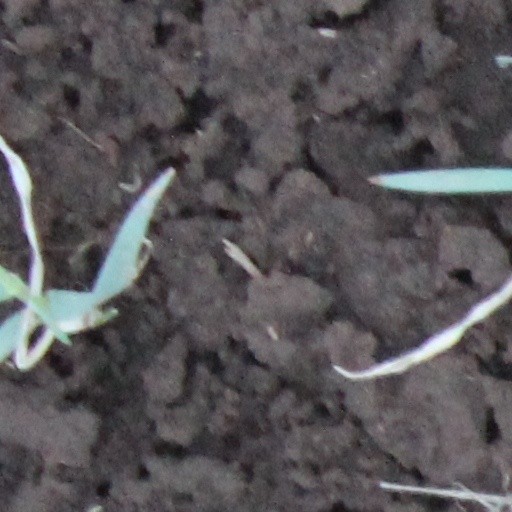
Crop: wheat